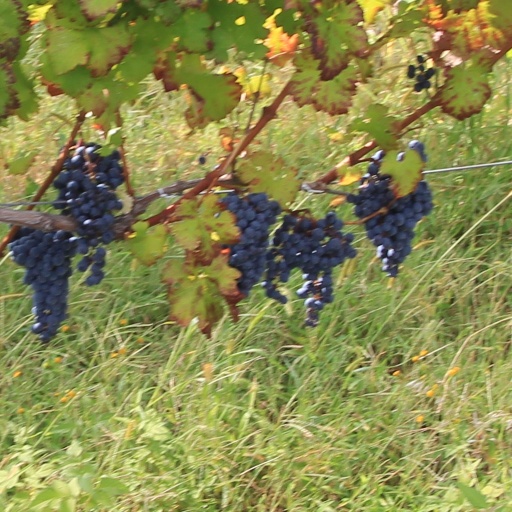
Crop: grape